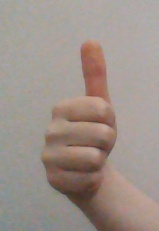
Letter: aleff